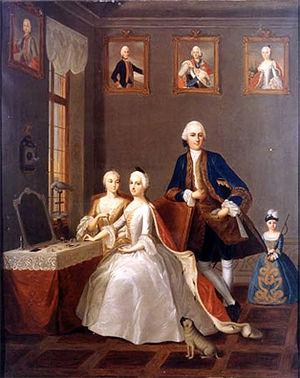
Georges-Guillaume de Hesse-Darmstadt, né le 11 juillet 1722, décédé le 21 juin 1782.